Hurricane Bertha (1990)

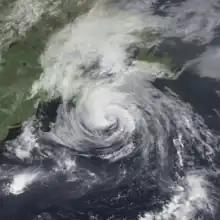
Bertha at peak intensity south of Nova Scotia on August 1

Hurricane Bertha caused minor damage in the United States, Bermuda, and Atlantic Canada in July and August 1990. The third tropical cyclone, second named storm, and first hurricane of the 1990 Atlantic hurricane season, Bertha developed from a frontal low pressure area offshore of North Carolina on July 24. Initially subtropical, it slowly acquired tropical characteristics while tracked southeast and then southwestward. By early on July 27, the cyclone was re-classified as a tropical depression. Following its transition, the depression intensified and was upgraded to Tropical Storm Bertha on July 28. The storm then curved northeastward and rapidly strengthened. Bertha became a hurricane early on July 29, though it weakened back to a tropical storm later that day. On the following day, Bertha re-intensified into a hurricane and peaked as an Category 1 hurricane on July 31.